2023 Bangladesh garment workers strike

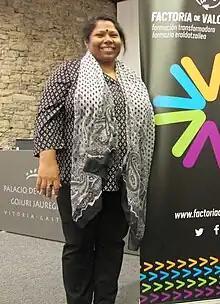
Kalpona Akter, president of the BGIWF textile union.

During the strikes and demonstrations, four factories and a bus were reportedly burned, while at least two workers have been killed during the strike.